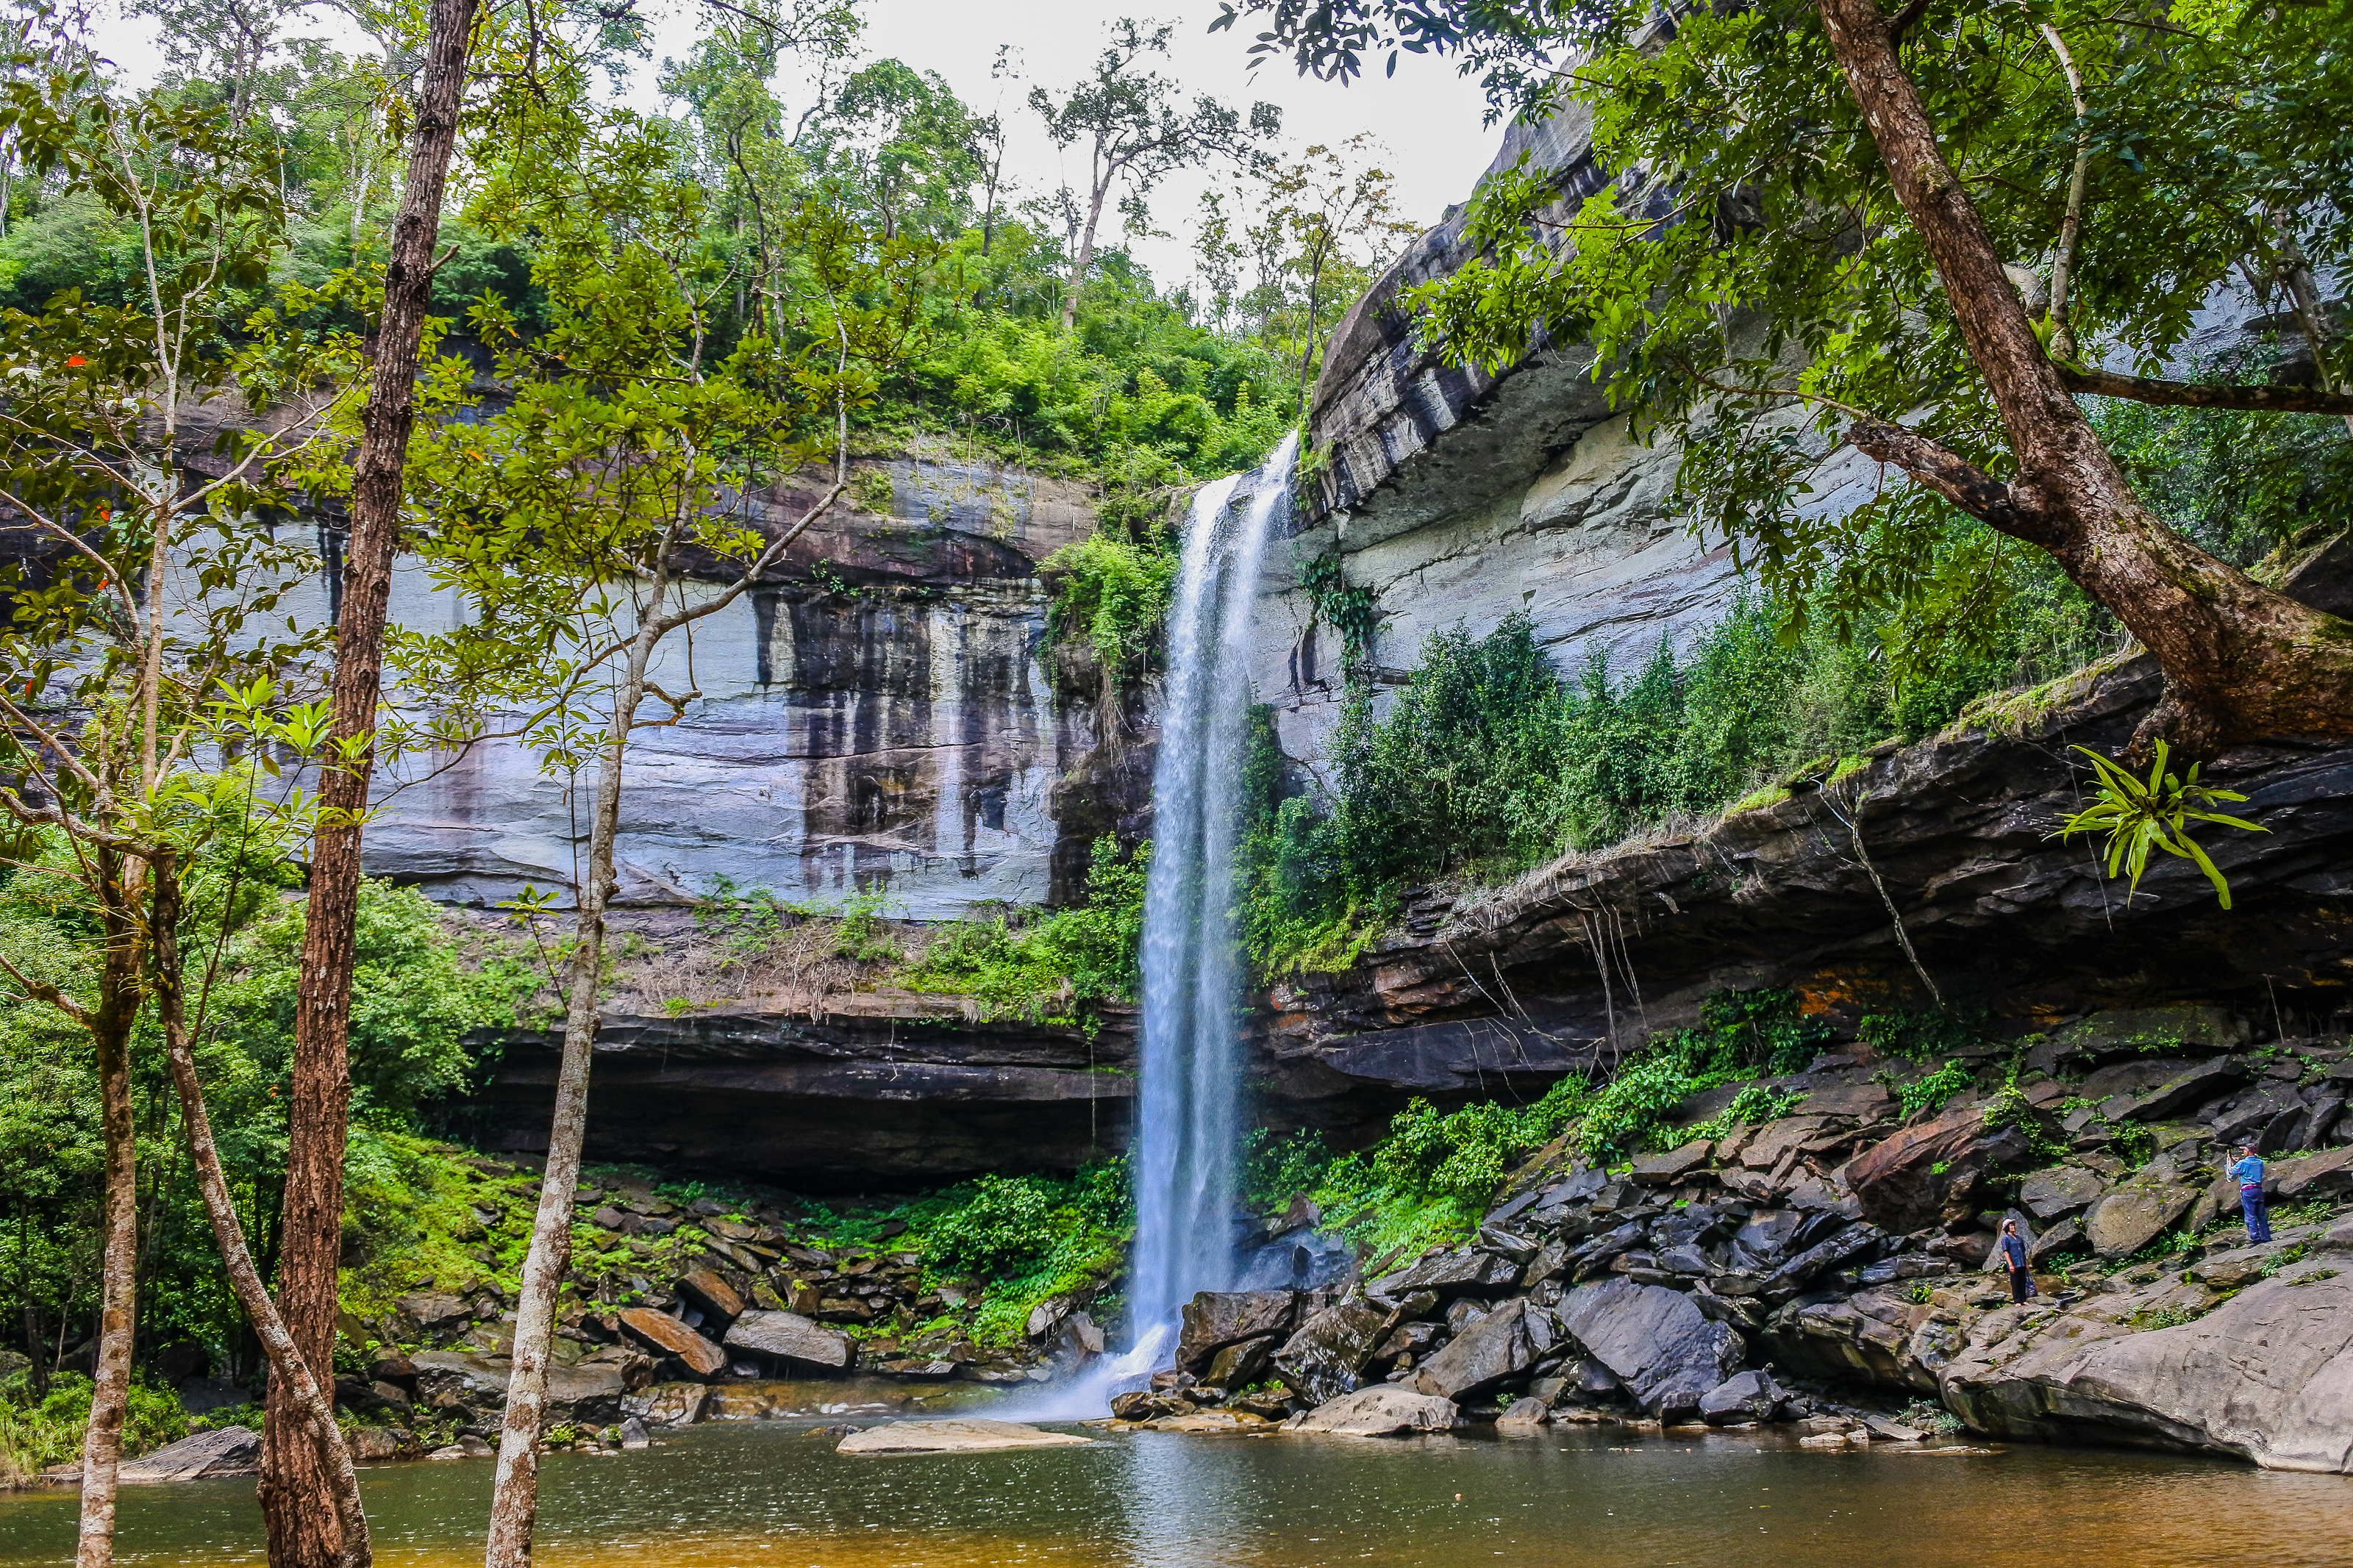
beauty, freshness, inside, scenic, amazing, beautiful, mountain, view, russia, white, bak teo, thailand, landmark, cave, natural, tree, thai, water, highest, light, background, wilderness, jungle, forest, tourism, holiday, summer, rock, fall, waterfall, national, highest waterfall, park, phu chong, green, nature, huai luang, relax, wet, leaf, stone, outdoor, tropical, foliage, khao, river, fresh, travel, wild, landscape, body of water, natural landscape, water resources, nature reserve, vegetation, watercourse, natural environment, state park, stream, water feature, formation, biome, national park, plant, old growth forest, rainforest, wildlife, geology, riparian forest, branch, rapid, valdivian temperate rain forest, riparian zone, tropical and subtropical coniferous forests, lake, outcrop, woodland